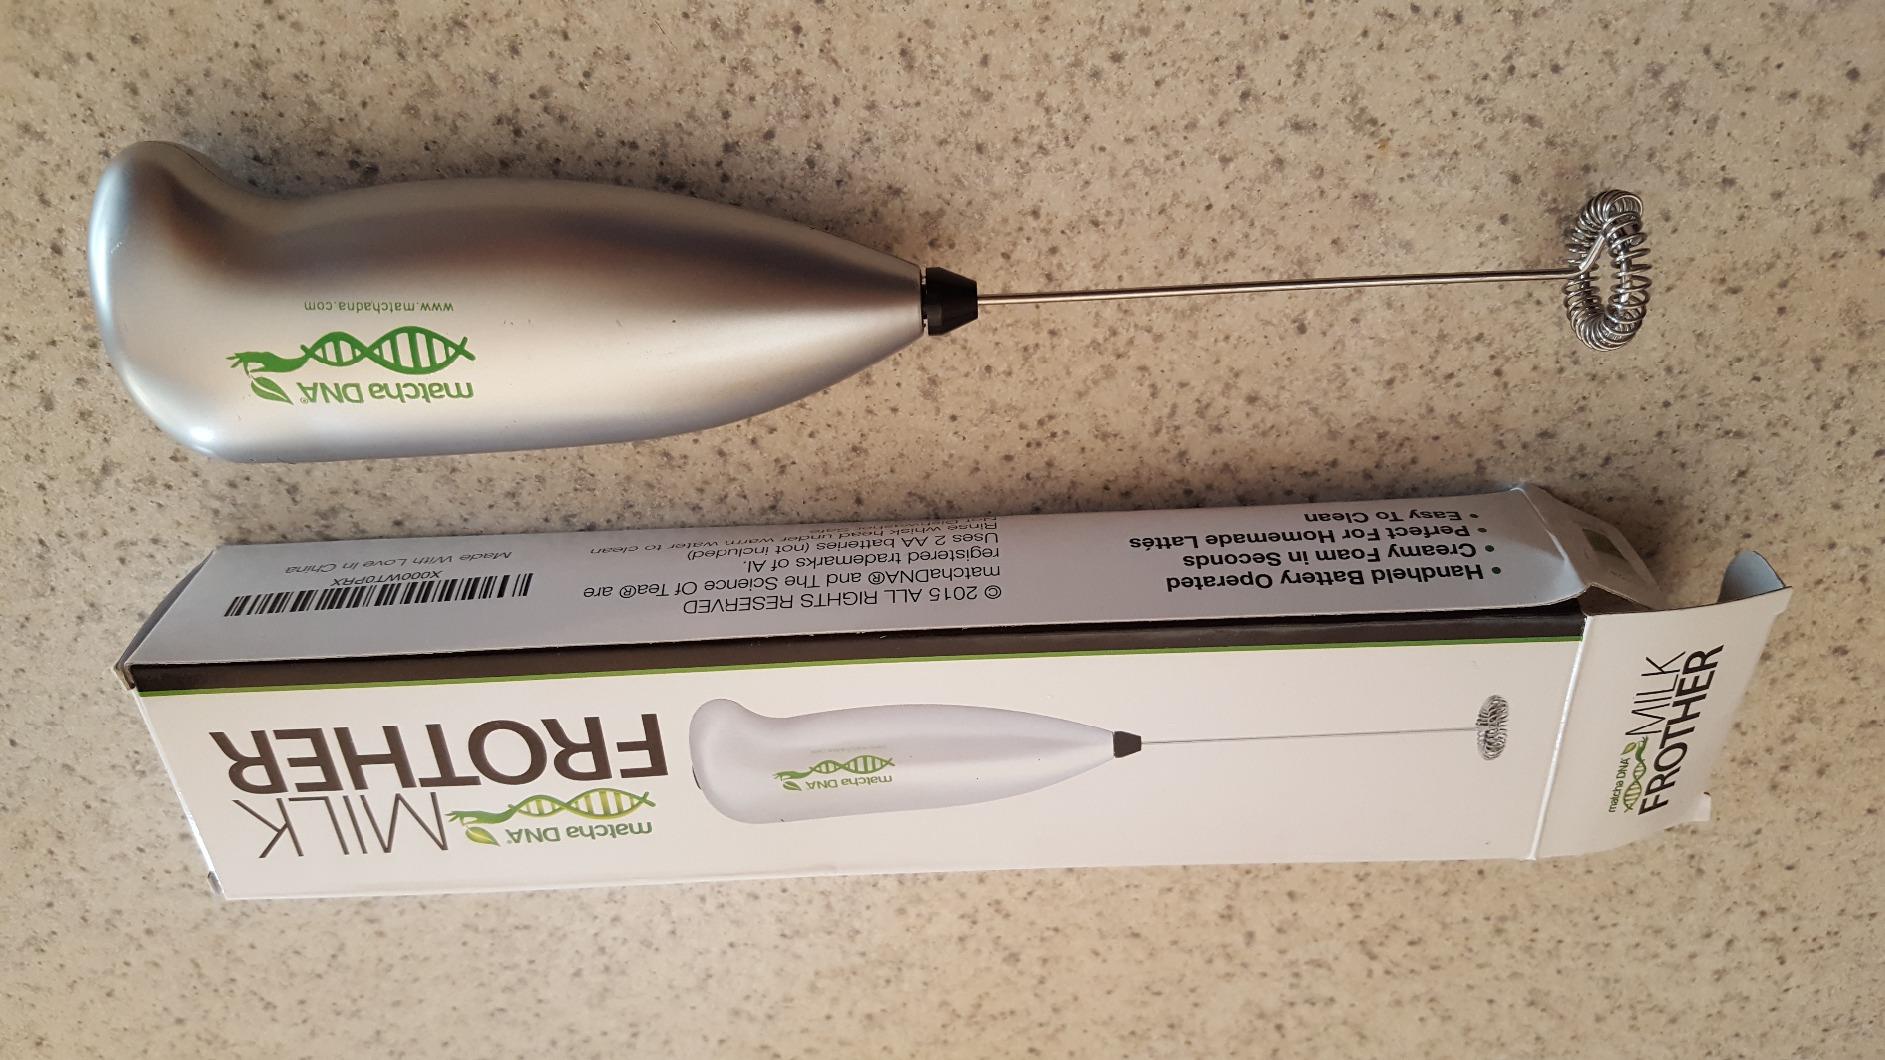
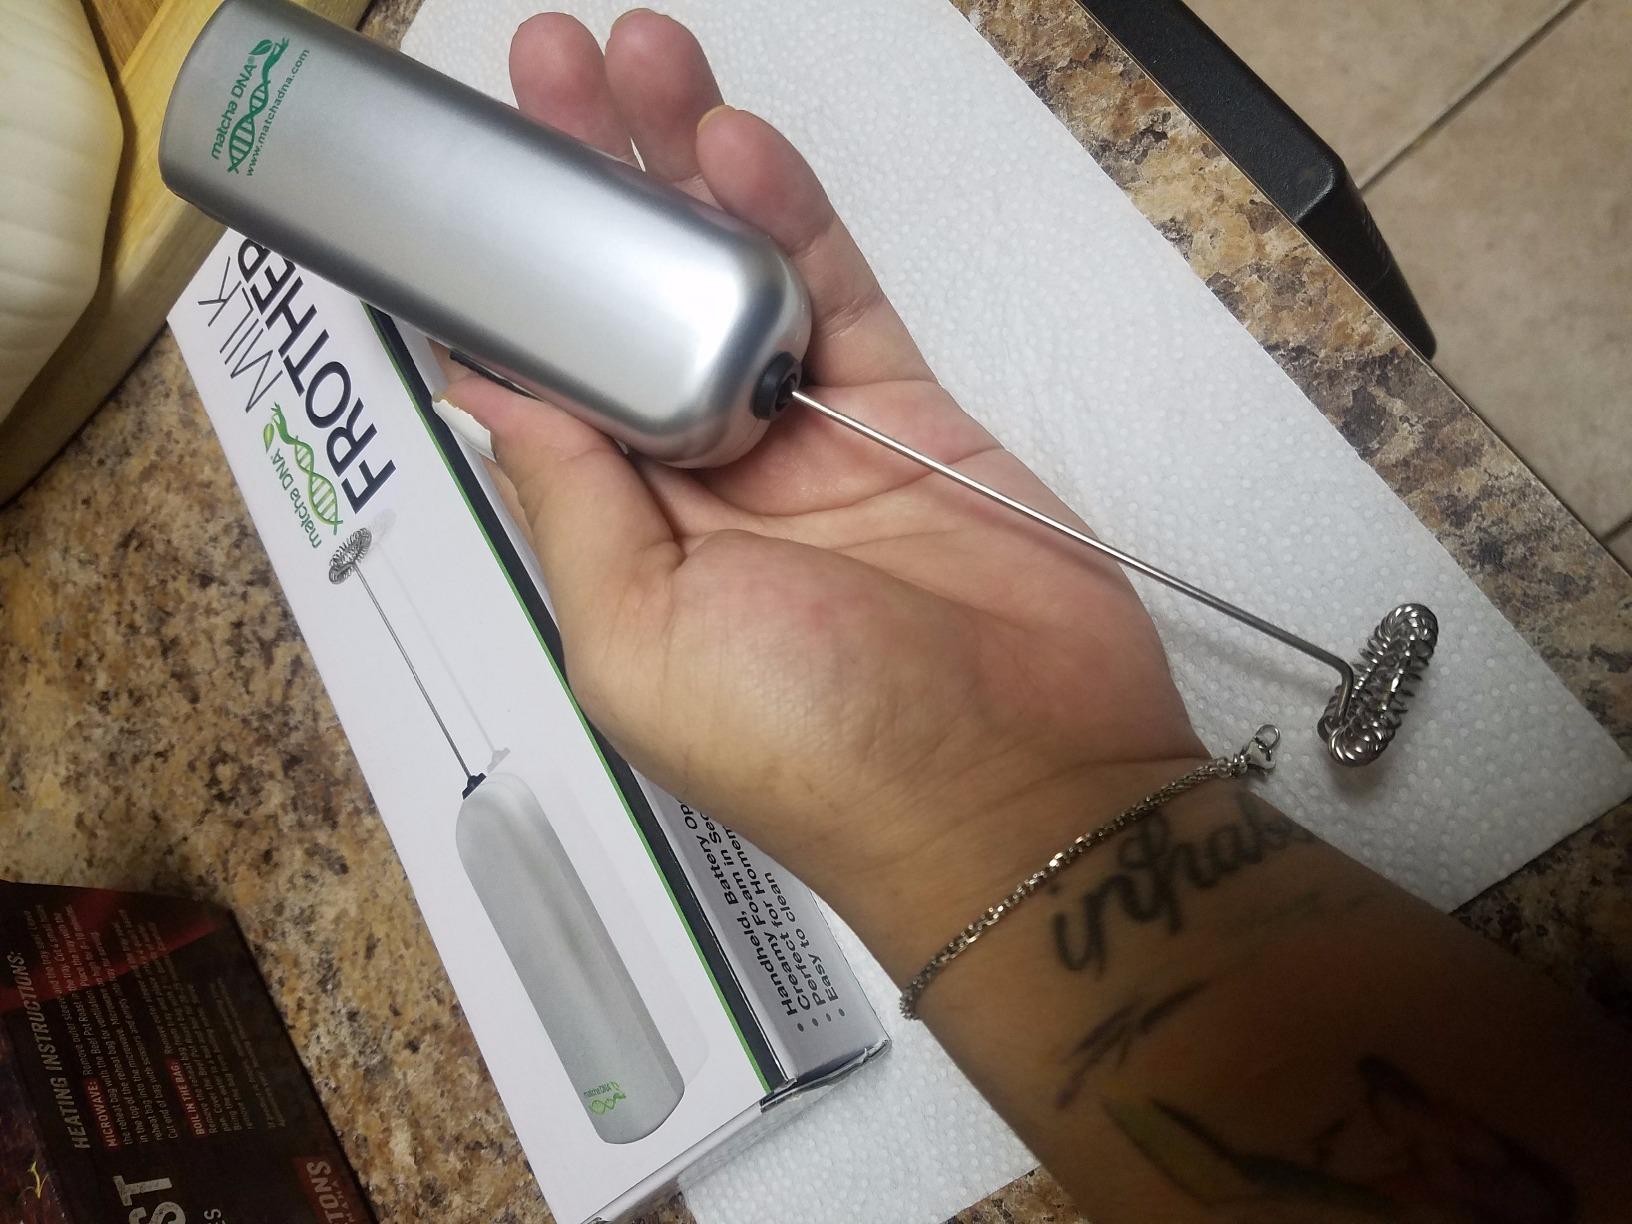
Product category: items_mixer
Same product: no